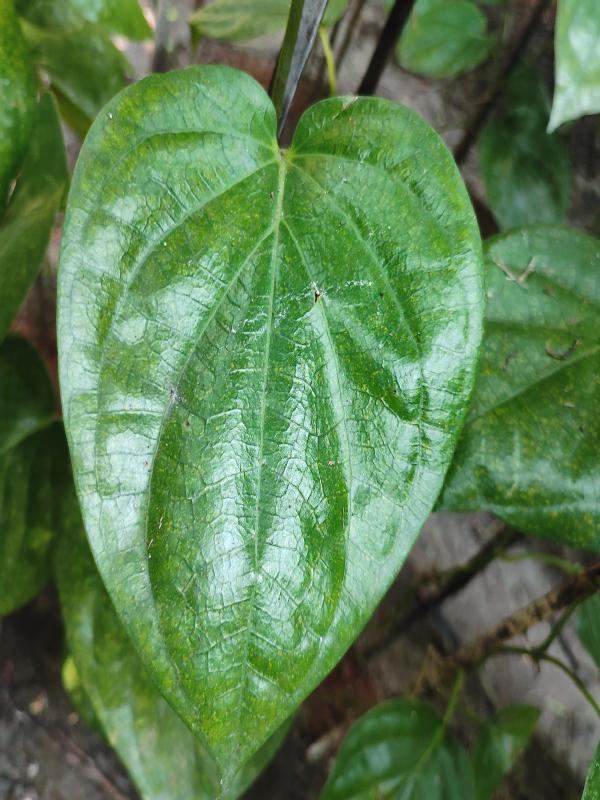
Label: Healthy_Leaf